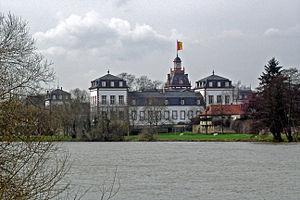
Marie Anne Frédérique de Hohenzollern, princesse de Prusse, était une nièce du roi Frédéric-Guillaume IV de Prusse, de son frère le Kaiser Guillaume Iᵉʳ et de la Kaiserin Augusta. Le monde la connait sous le prénom Anna.